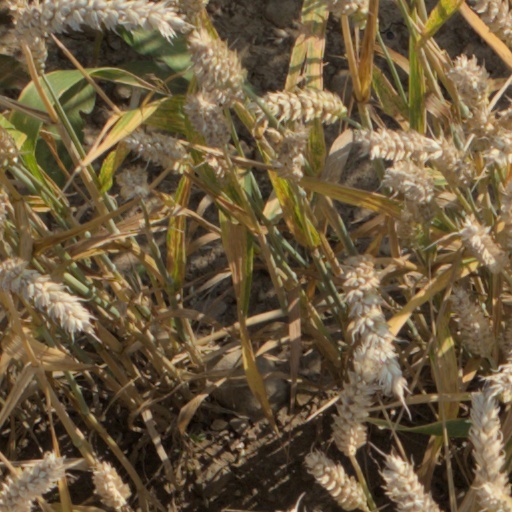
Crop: wheat